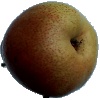
Label: Pear Forelle 1